Second Avenue Subway

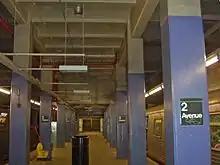
A space above the Second Avenue station through which the Second Avenue Subway was to have passed.

After World War I, the New York City Subway experienced a surge in ridership. By 1920, 1.3 billion annual passengers were riding the subway, compared to 523 million annual riders just seven years before the war. In 1919, the New York Public Service Commission launched a study at the behest of engineer Daniel L. Turner to determine what improvements were needed in the city's public transport system. Turner's final paper, titled "Proposed Comprehensive Rapid Transit System", was a massive plan calling for new routes under almost every north-south Manhattan avenue, extensions to lines in Brooklyn and Queens, and several crossings of the Narrows to Staten Island. Among the plans was a massive trunk line under Second Avenue consisting of at least six tracks and numerous branches throughout Brooklyn, Queens, and the Bronx. The Second and Third Avenue elevated lines were to be knocked down to make room for the 6-track subway. The paper was revised in January 1927.